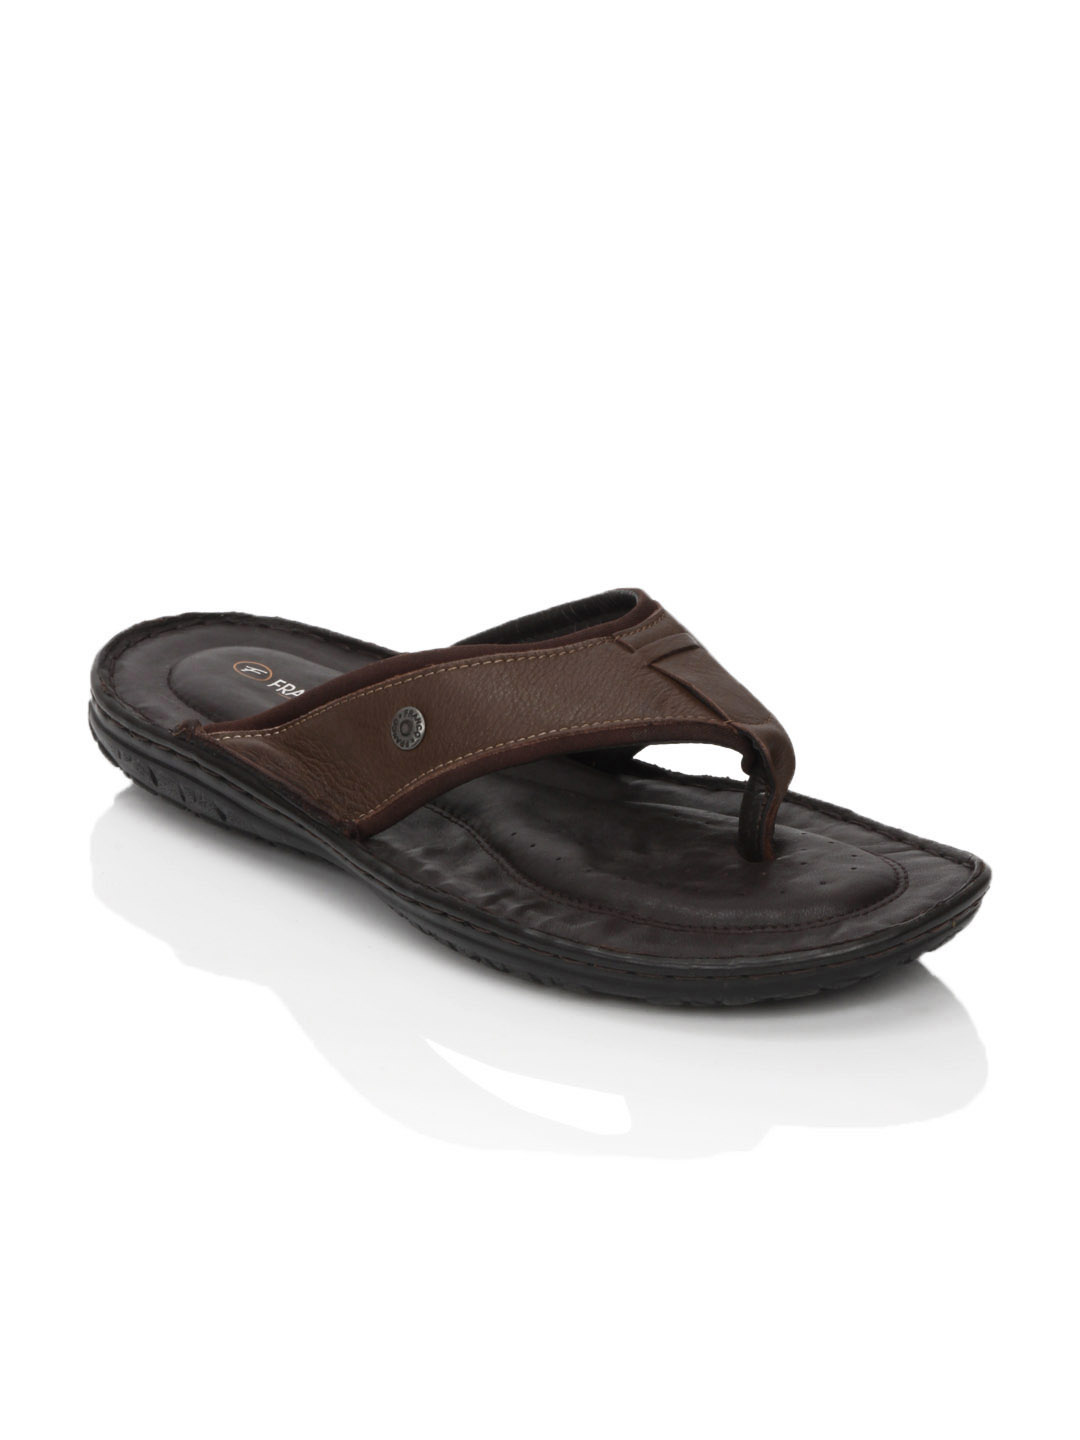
Franco Leone Men Brown Sandals
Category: Footwear / Sandal / Sandals
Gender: Men
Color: Brown
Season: Winter 2015
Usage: Casual